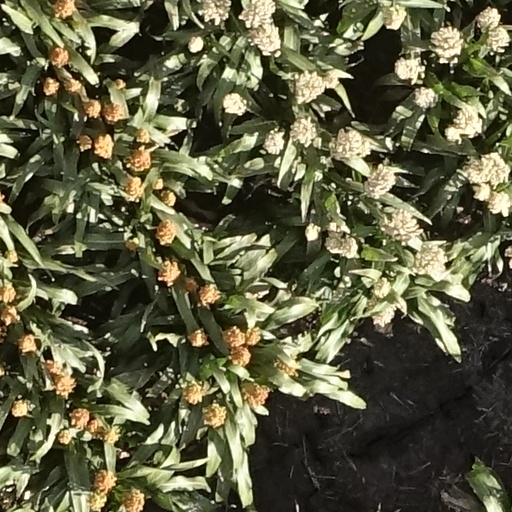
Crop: sorghum